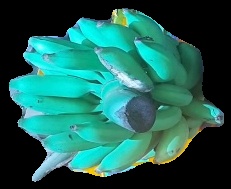
Variety: elakki-bale
Grade: grade2